Under the Feet of Jesus

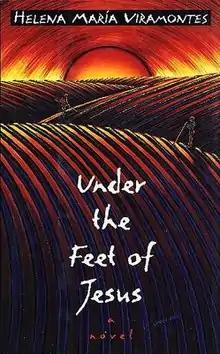
First edition

Under the Feet of Jesus is a 1995 book by Helena Maria Viramontes and her first published novel. It was released in the United States by Plume and follows the lives of a Mexican-American migrant family working in the California grape fields.